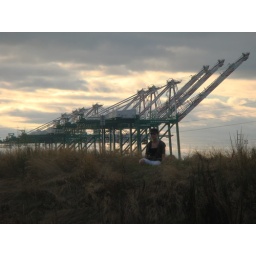
Pulled over on the side of the hwy, ran up a hill through tall grass to get this pic